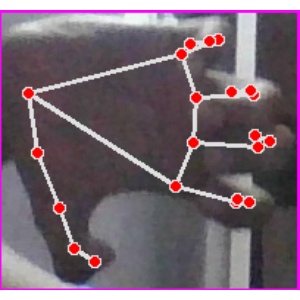
अक्षर: त